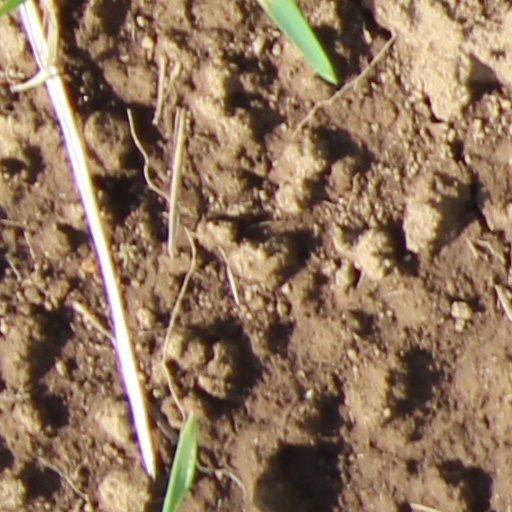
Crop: wheat